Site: brandenburg
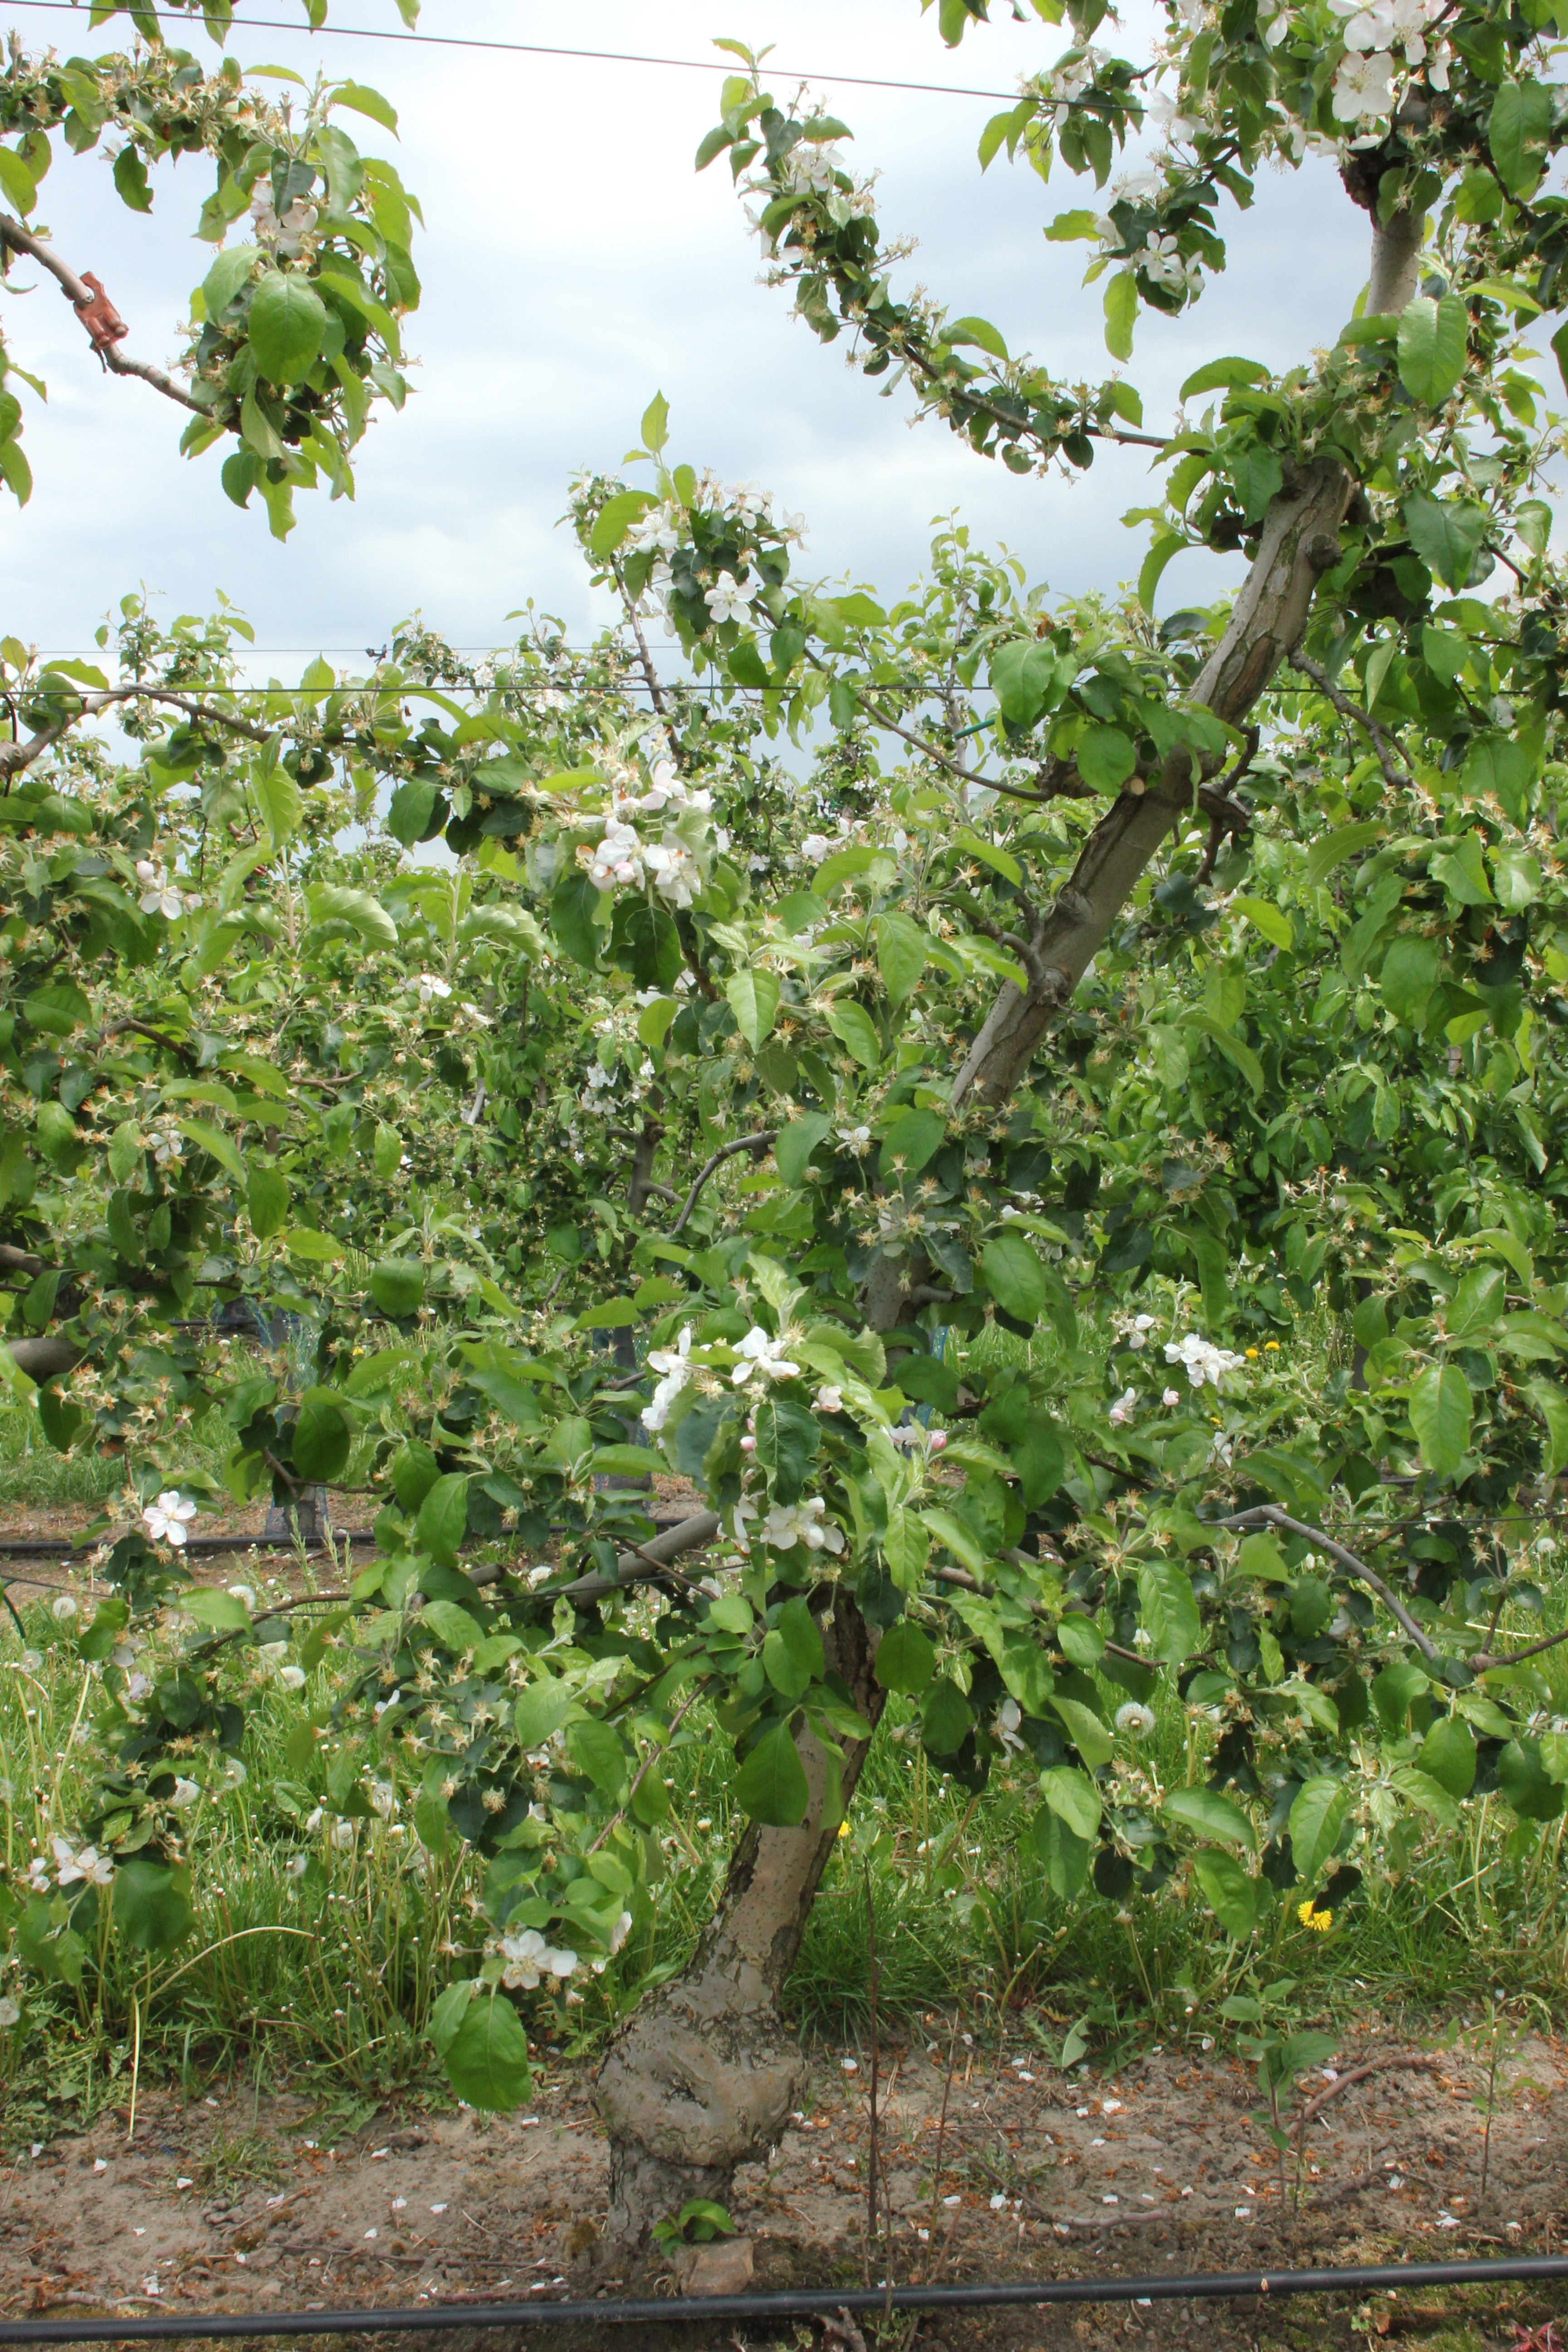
Growth stage (BBCH 67): Flowering